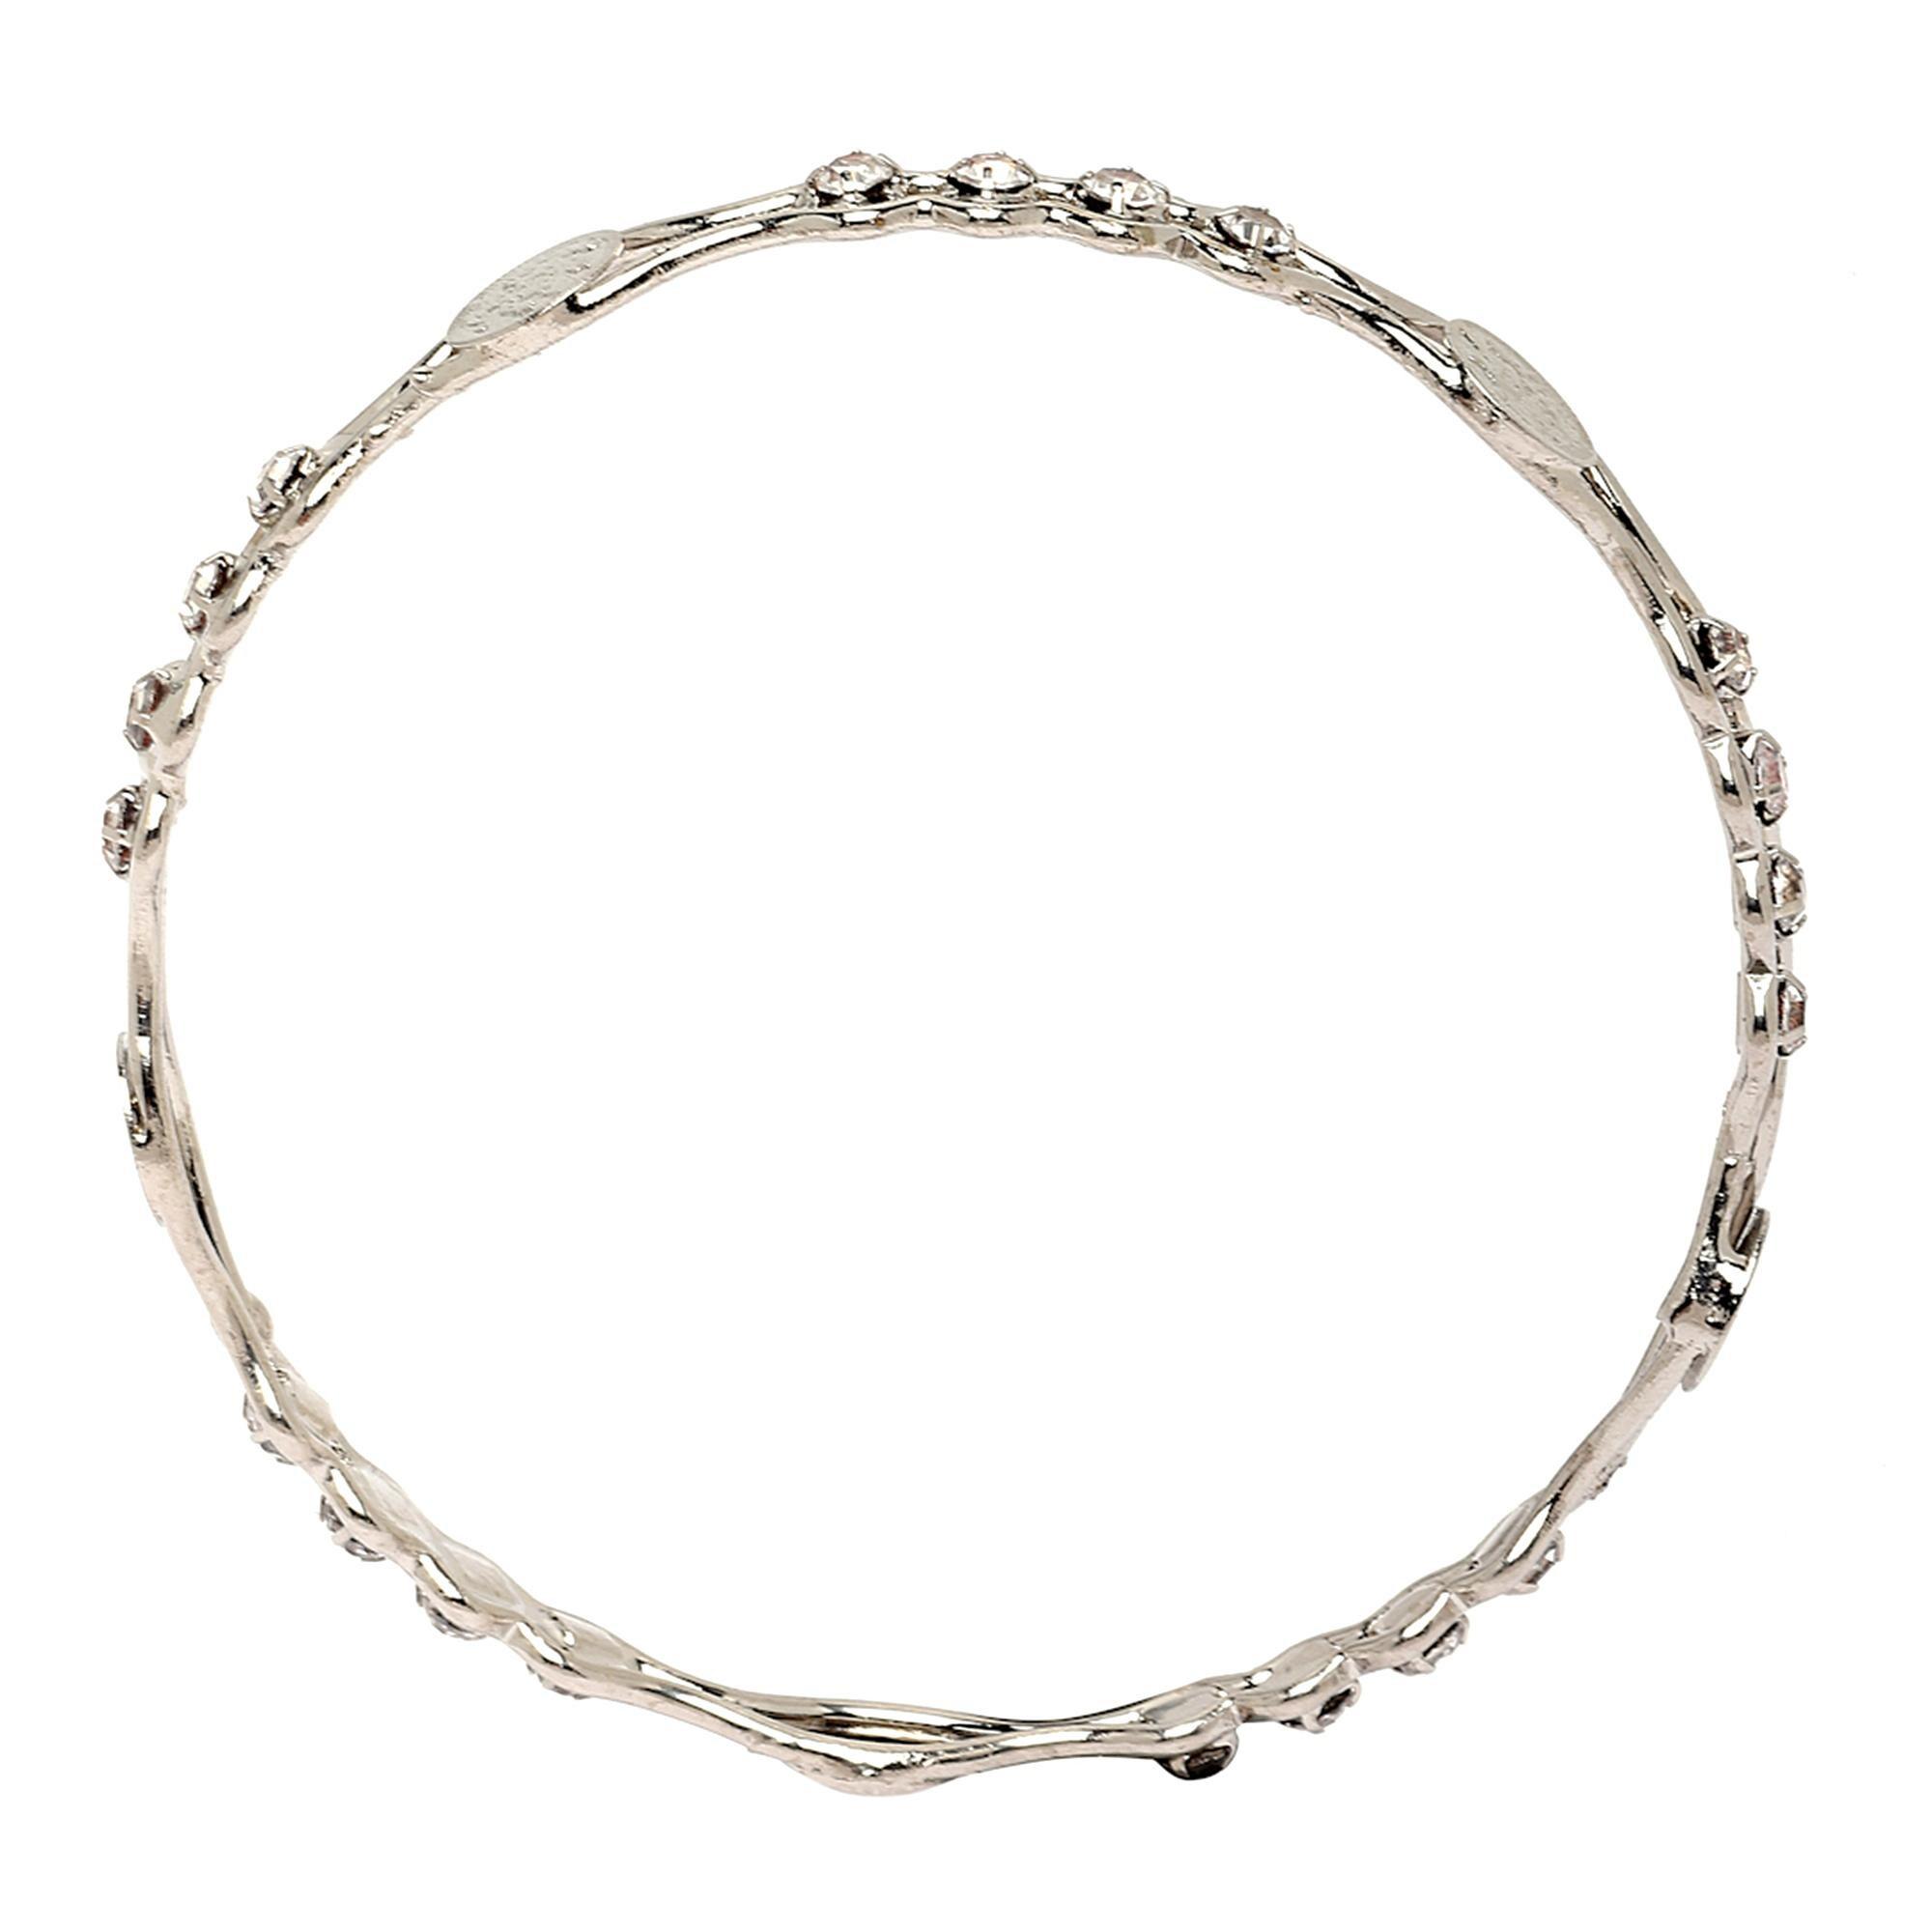
Zeneme Silver-Plated Oxidised White American Diamond Studded Temple Coin Bangles Jewellery Set For Girls And Women (Set Of 4)
Type: Bangles
Brand: Zeneme
Price: Rs. 239
 Stylish party wear bangles- zeneme fashion jewellery presents these stylish bangles which are suitable for all occasions office wear, wedding and party wear. The colour complements all outfits and may be worn as a statement piece to any occasion. The designer artificial jewellery at zeneme is available in various designs and patterns like floral design, heart shape design, dancing peacock, crystal design and many more. The imitation designer jewellery that will go with your outfit and style up your fashion statement with variable designs and patterns to give you charming and elegant look is available at zeneme. Zeneme has huge collection of designer imitation jewellery like american diamond jewellery collection, gold plated jewellery collection, temple jewellery collection, valentine collection, jewellery combos and many more.
Features: What you get - set of 4 rose gold-plated temple coin bangles has white american diamond studded, secured with slip-on closure. ,Luxury gifting idea - give a meaningful and luxurious gift with zeneme jewellery.,Material craftsmanship - finest quality stones and environmentally friendly nonprecious metals are used for making the jewelry set.,Jewellery care - keep the jewellery away from direct heat, water, perfumes, deodorants and other strong chemicals as they may react with the metal or plating.,Nickel free and lead free as per international standards that makes it very skin friendly.,The plating is non-allergic and safe for all environments. . Dimensions - bangle size 2.4 - diameter - 5.715 cm, circumference - 17.9324 cm bangle size 2.6 - diameter - 6.0325 cm, circumference - 18.9484 cm bangle size 2.8 - diameter - 6.35 cm, circumfere,Store the jewellry when not in use in a storage box or a cloth pouch to retain its shine.,It is safe for wearing for long hours. Exquisite handwork is required since some crystals are too small to pick my fingers, really hard and time-consuming.
Included: Set Of 4 X American Diamond Studded Temple Coin Bangles Jewellery Set